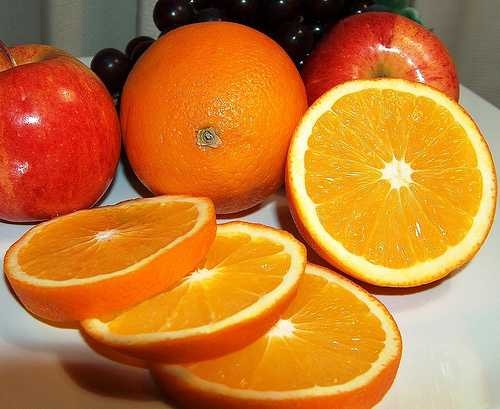
Label: Orange